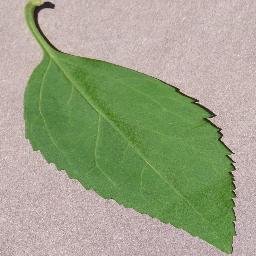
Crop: cherry
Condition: (including_sour)_healthy